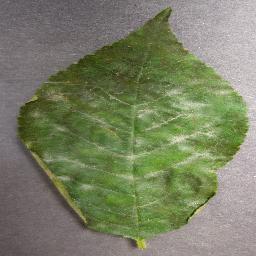
Label: Cherry___Powdery_mildew